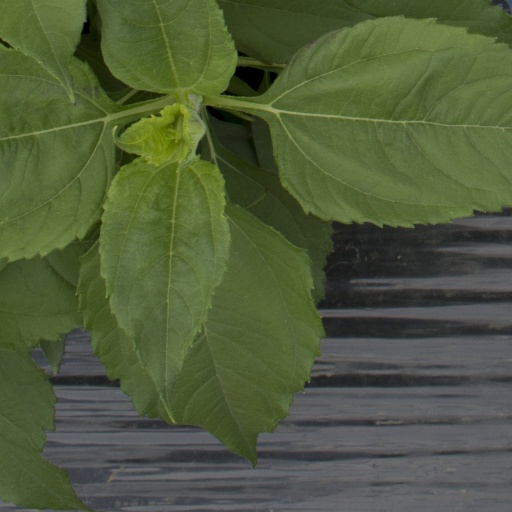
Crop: Jerusalem artichoke